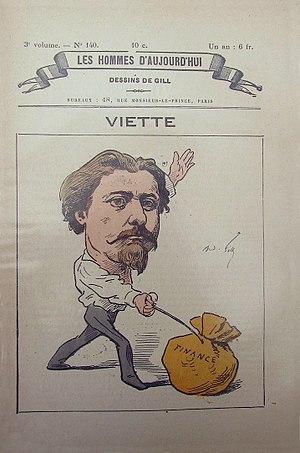
Jules Viette né à Blamont le 6 mai 1843, mort à Paris le 15 février 1894, est un journaliste et homme politique français.